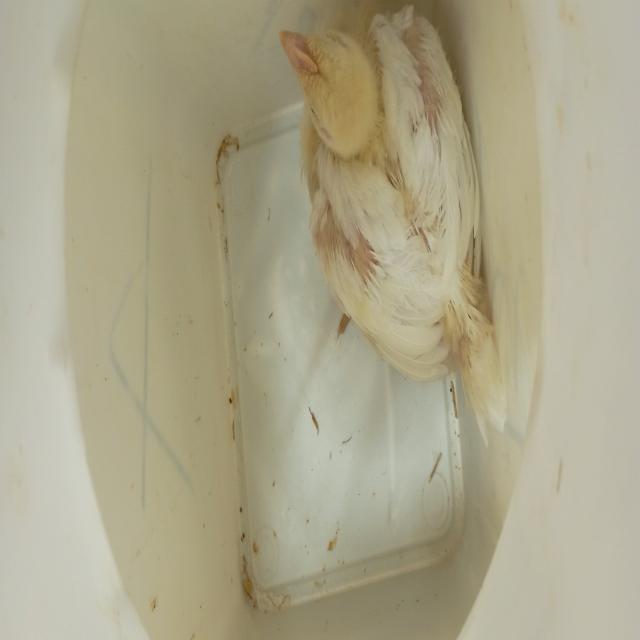
Weight: 719 g